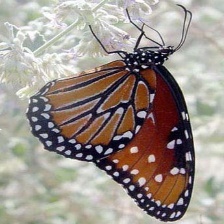
Species: STRAITED QUEEN
Butterfly family (ImageNet category): monarch